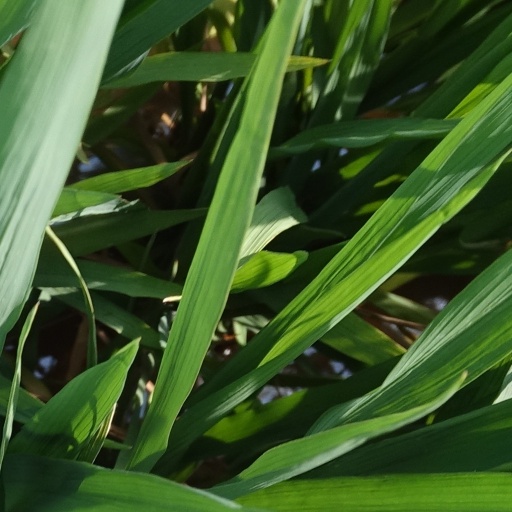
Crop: rice